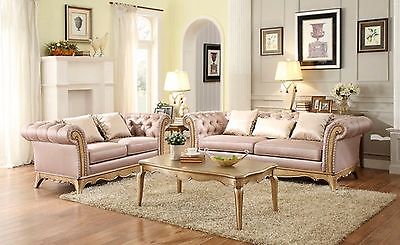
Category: sofa